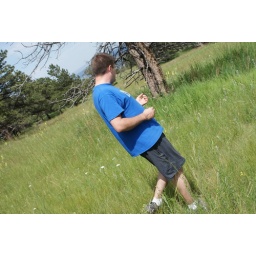
brad is standing and or playing in the grass (53)